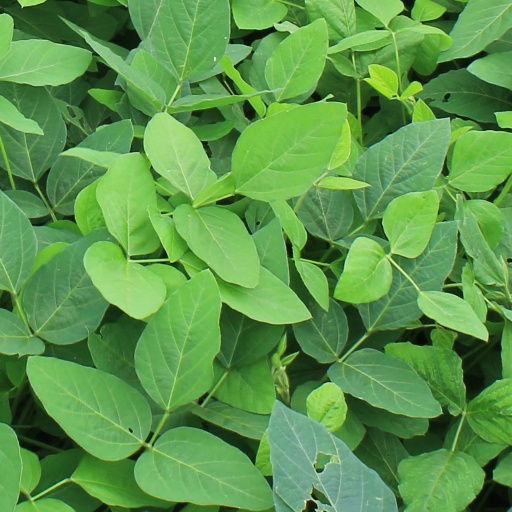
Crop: soybean